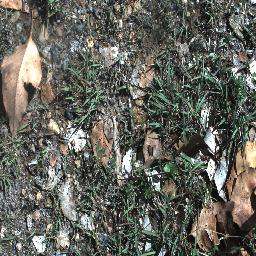
Label: negative